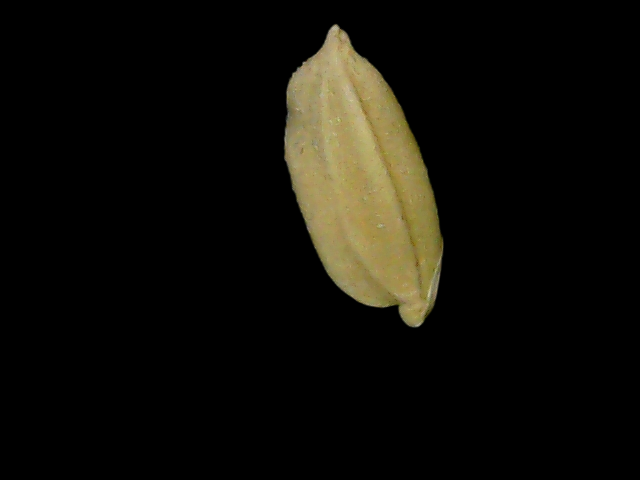
Rice variety: Bd76